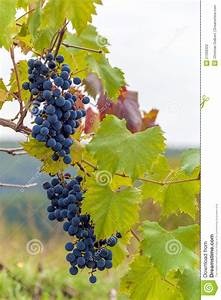
Label: grape